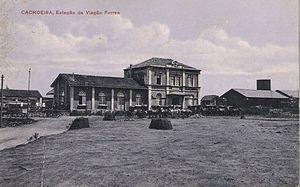
Cachoeira do Sul est une ville brésilienne de l'État du Rio Grande do Sul.